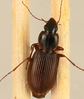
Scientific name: Synuchus impunctatus
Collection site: Bartlett Experimental Forest NEON (BART), plot BART_068